Austin History Center

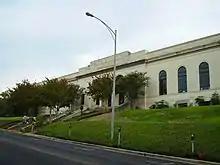
View of the Austin History Center

The Austin History Center celebrated its 50th anniversary in 2005. As of 2008 it houses thousands of documents, photographs, maps, artifacts, and personal histories. It features special exhibits and speakers on a regular basis.